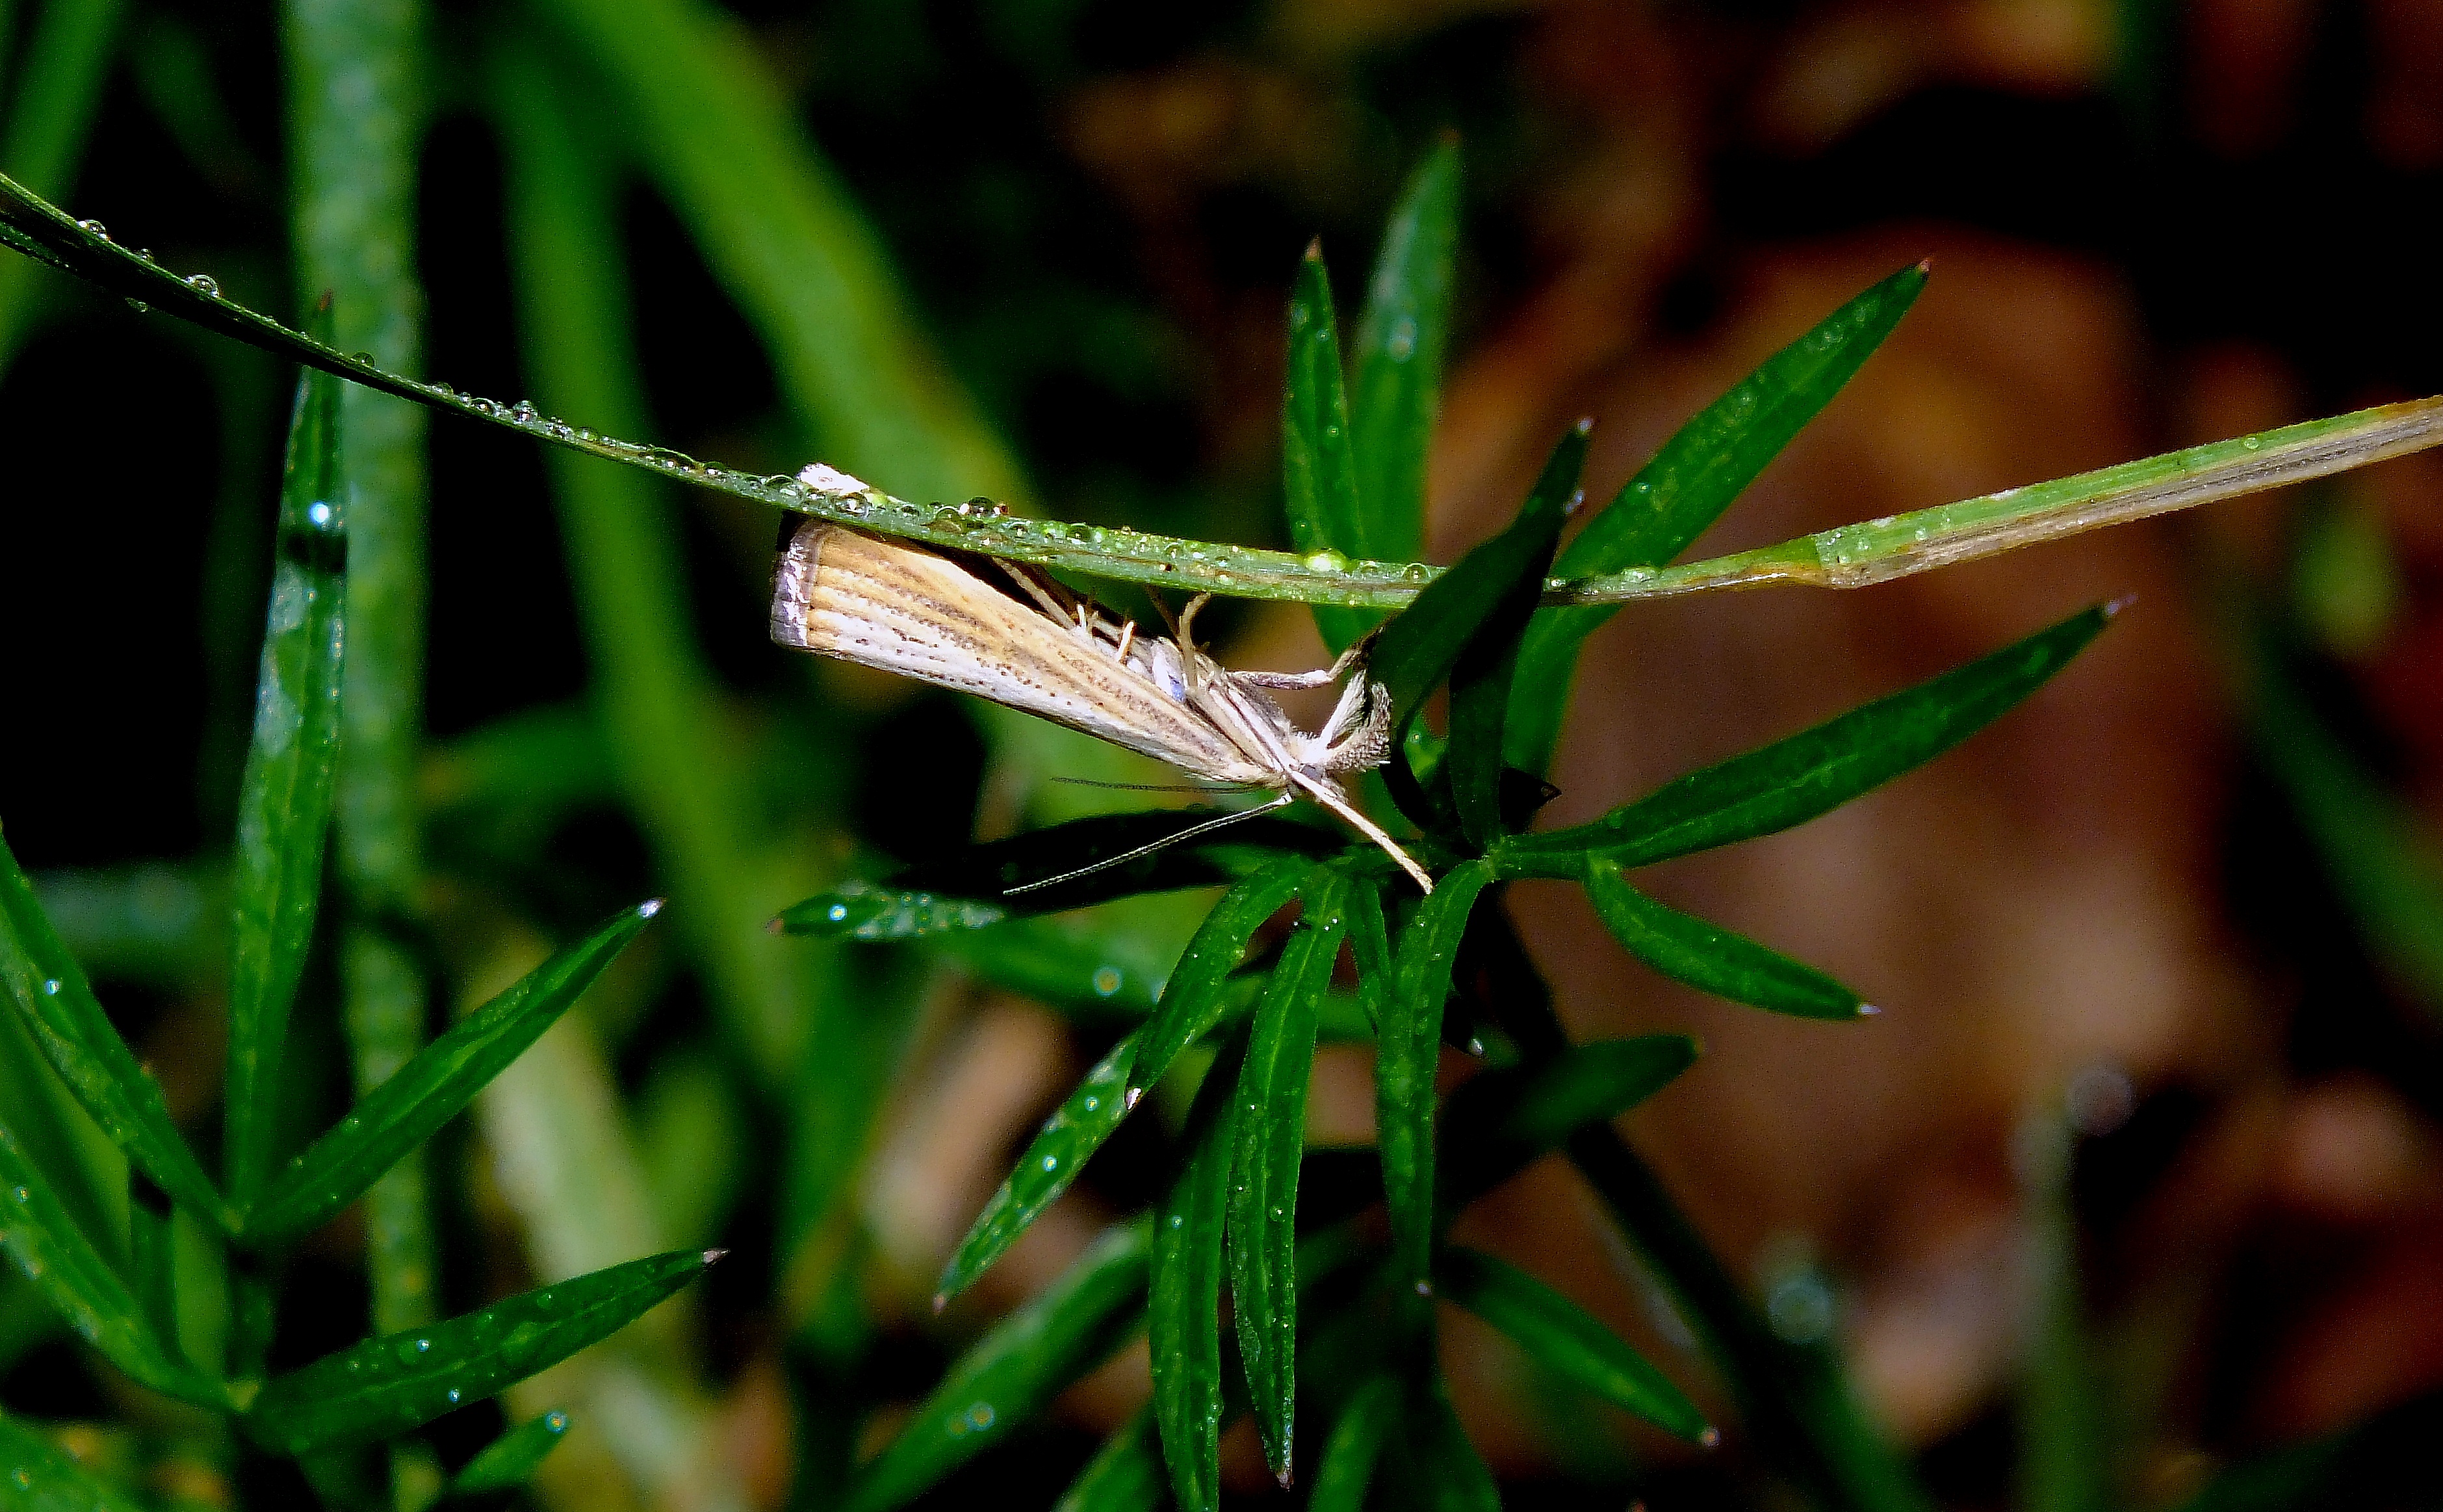
nature, grass, flower, green, insect, macro, fauna, invertebrate, close up, animals, naturaleza, grasshopper, ggl1, animales, finepixhs20, macro photography, plant stem